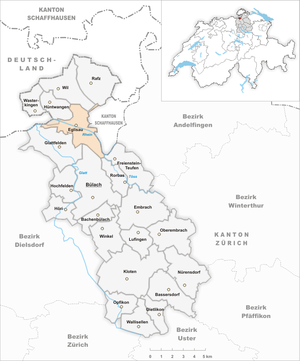
Eglisau est une commune suisse du canton de Zurich.